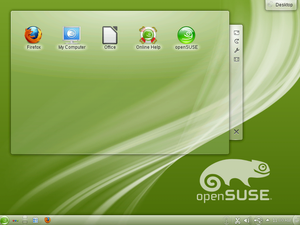
OpenSUSE
openSUSE 12.1 med KDE 4.7
openSUSE,